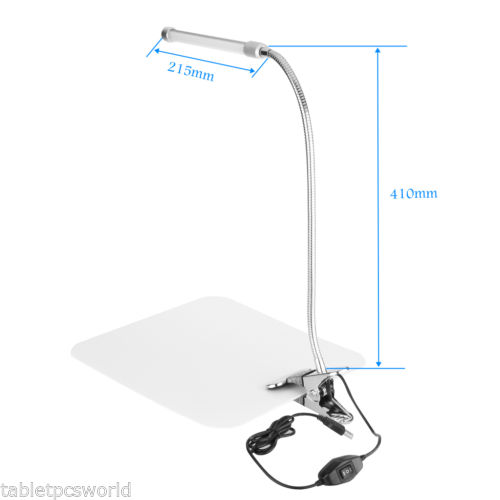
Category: lamp